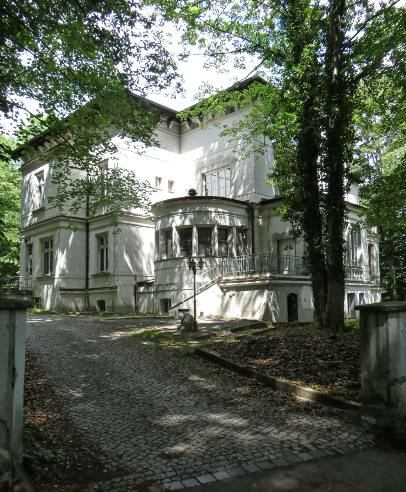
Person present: No